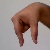
The image shows a hand gesture representing the letter 'Q' in Indian Sign Language.